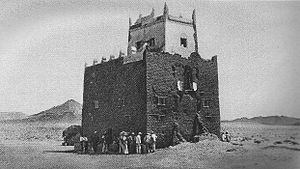
Somalia / Historie / Delt koloniområde
Et af forterne i Majeerteen Sultanatet (Migiurtinia) i Hafun.
Somalia er et afrikansk land beliggende på Afrikas Horn, kontinentets østligste punkt. Landet ligger mellem 12 grader nordlig og 1 grad sydlig bredde mellem 41 og 51 grader østlig længde. Hovedstaden er Mogadishu, hvilket er en havneby med internationale handelsforbindelser.